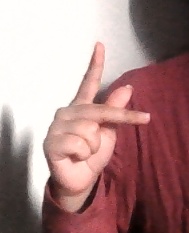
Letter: dha